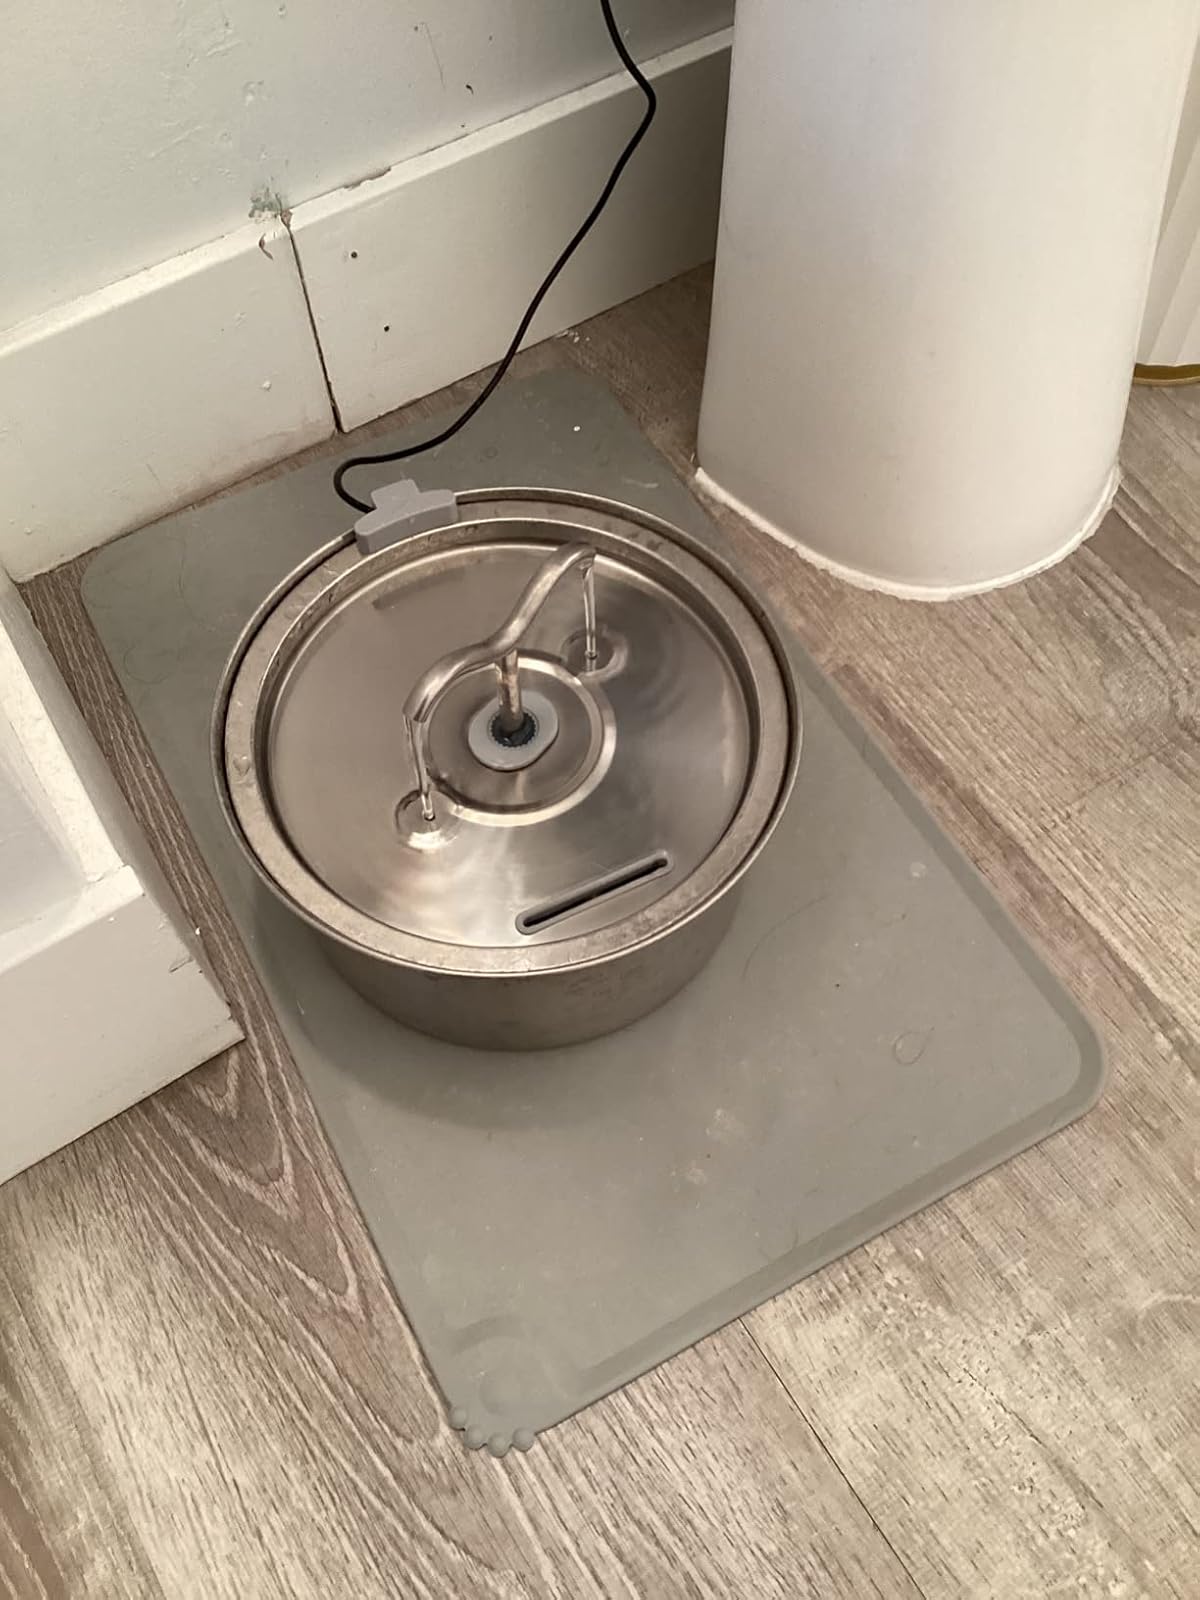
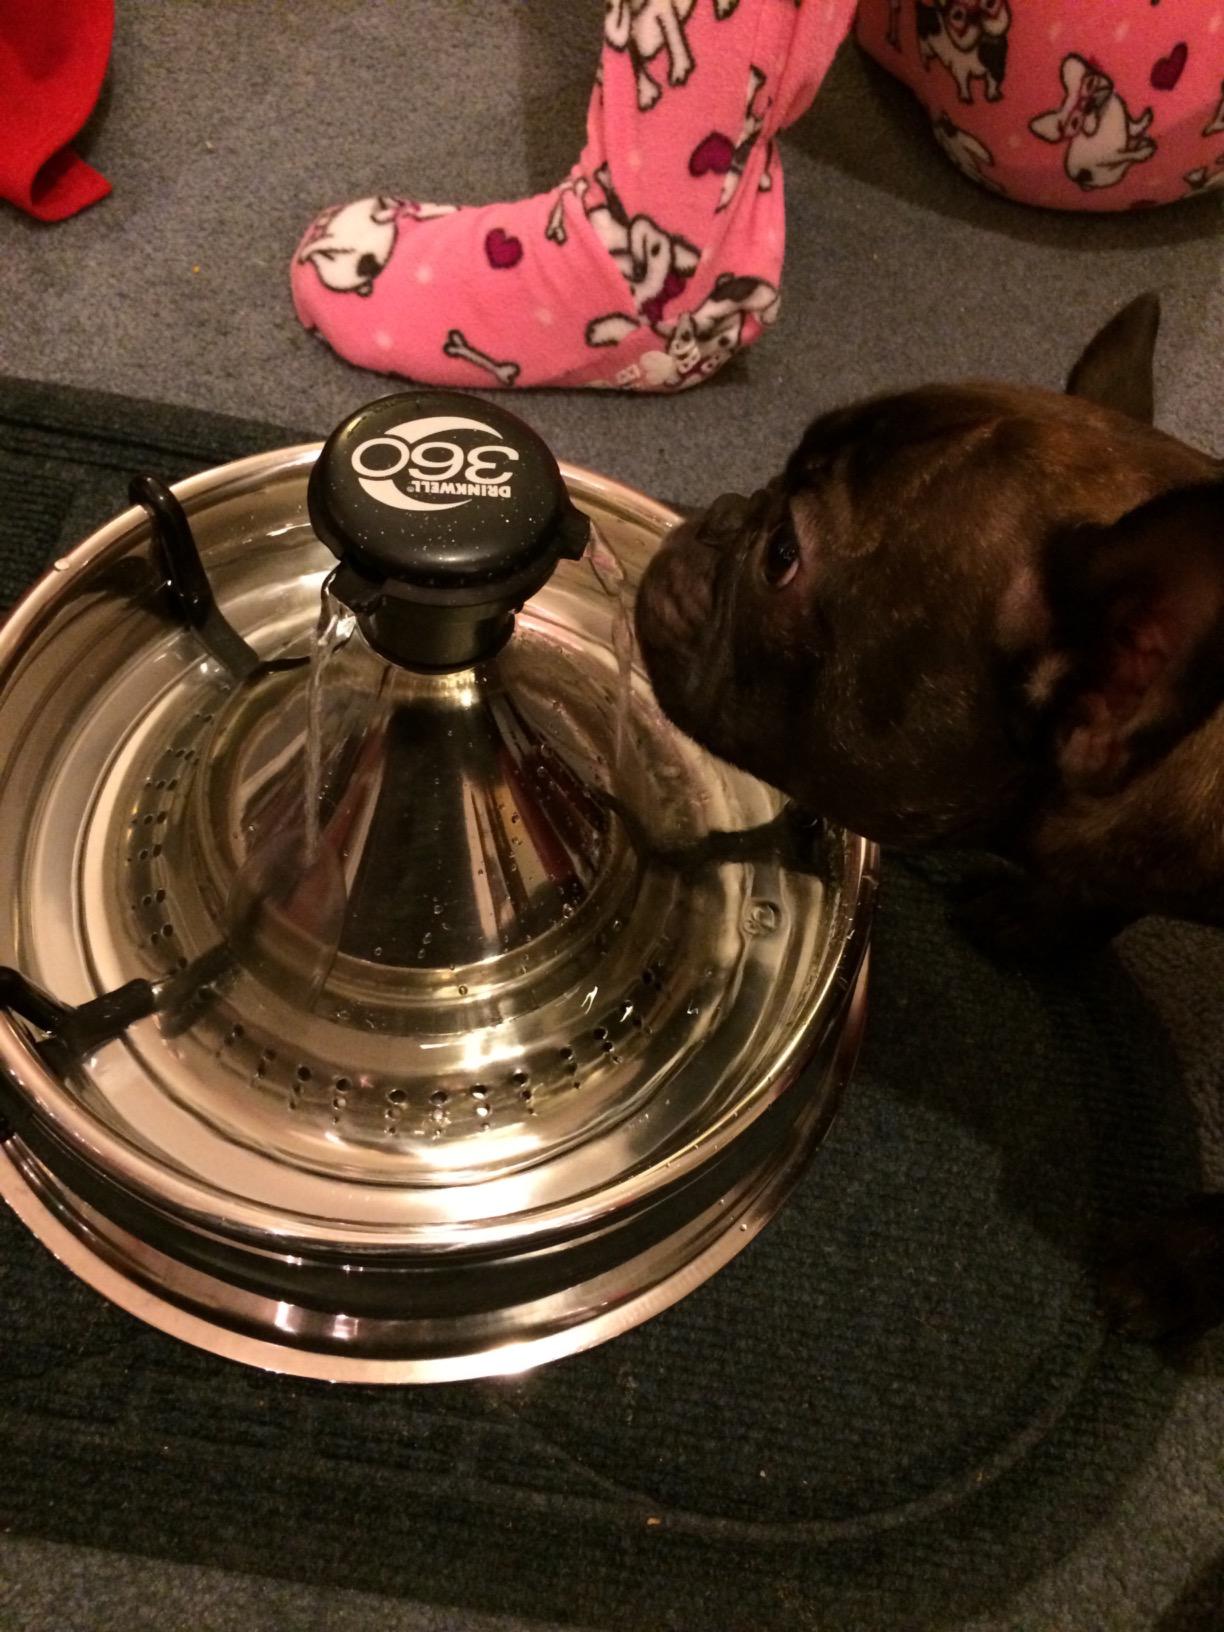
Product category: items_bowl
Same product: no